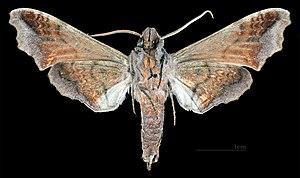
Nyceryx alophus est une espèce d'insectes lépidoptères qui appartient à la famille des Sphingidae, sous-famille des Macroglossinae, à la tribu des Dilophonotini, sous-tribu des Dilophonotina, et au genre Nyceryx.